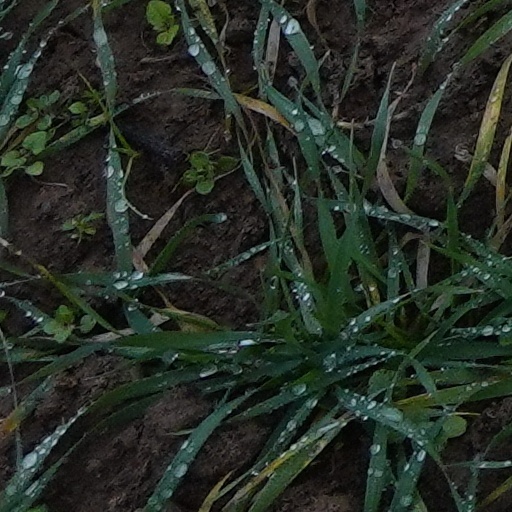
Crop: wheat